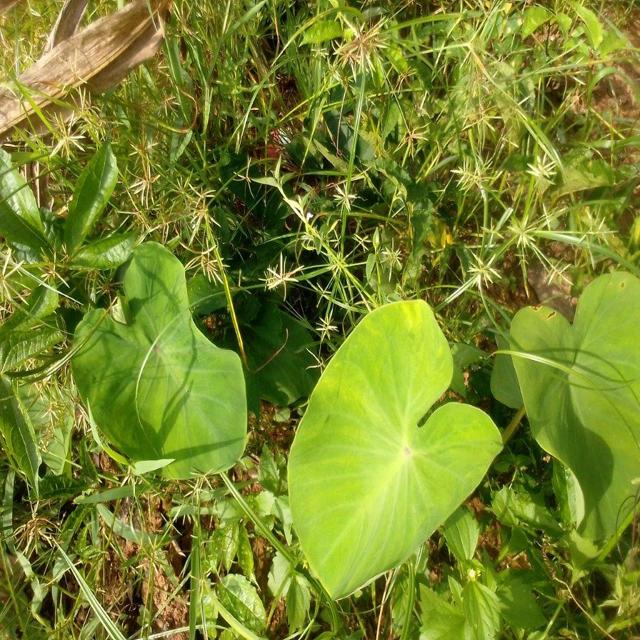
Label: Healthy